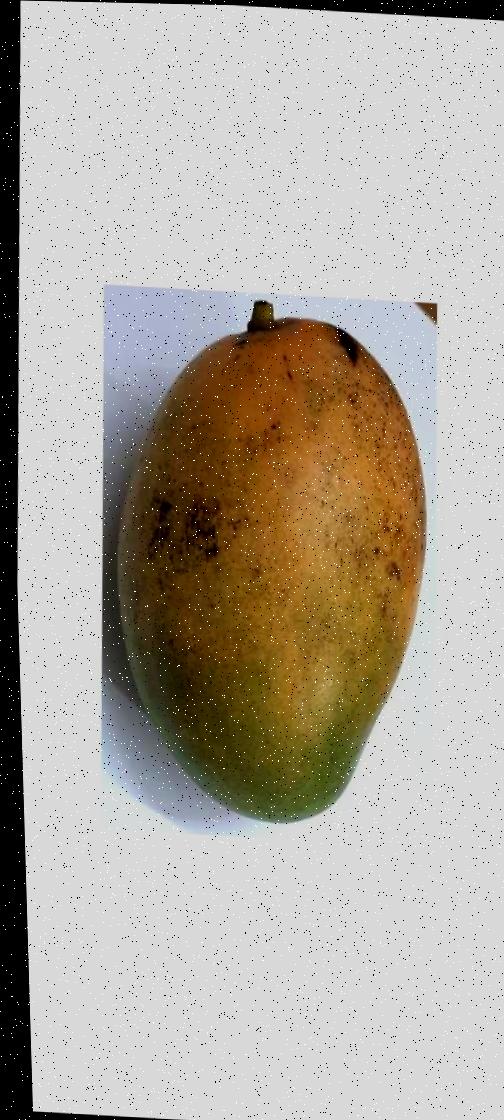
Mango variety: Rupali